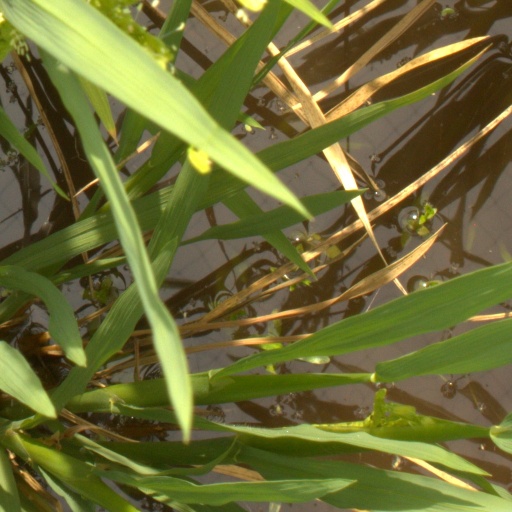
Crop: rice